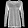
Label: Pullover